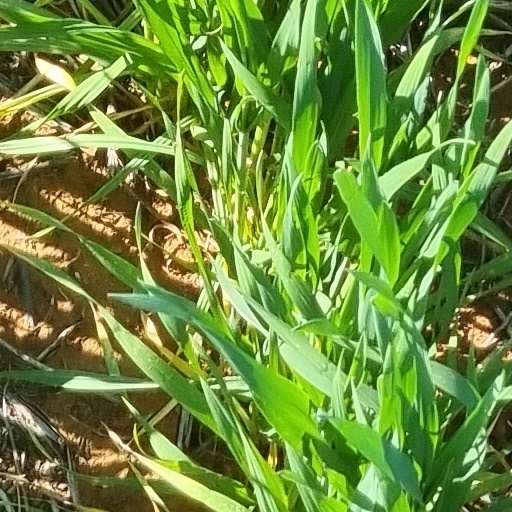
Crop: wheat